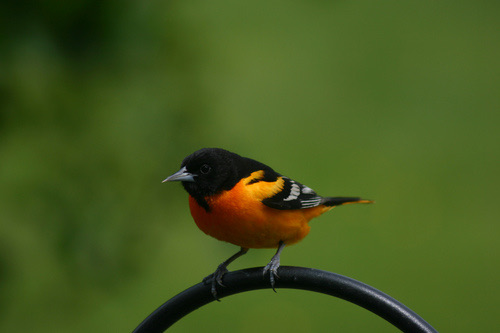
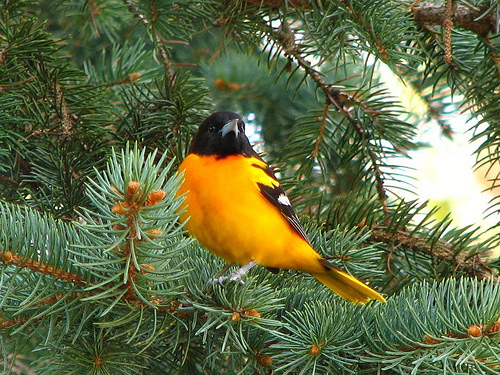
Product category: misc
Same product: yes